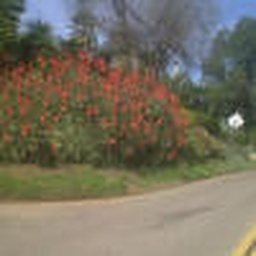
Lake Hodges near full, plants blooming and emerald green hills....great place spend the day...hike..bike...boat...birdwatch